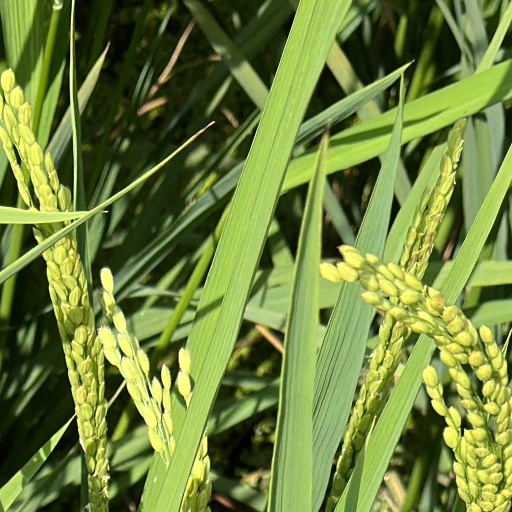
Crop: rice